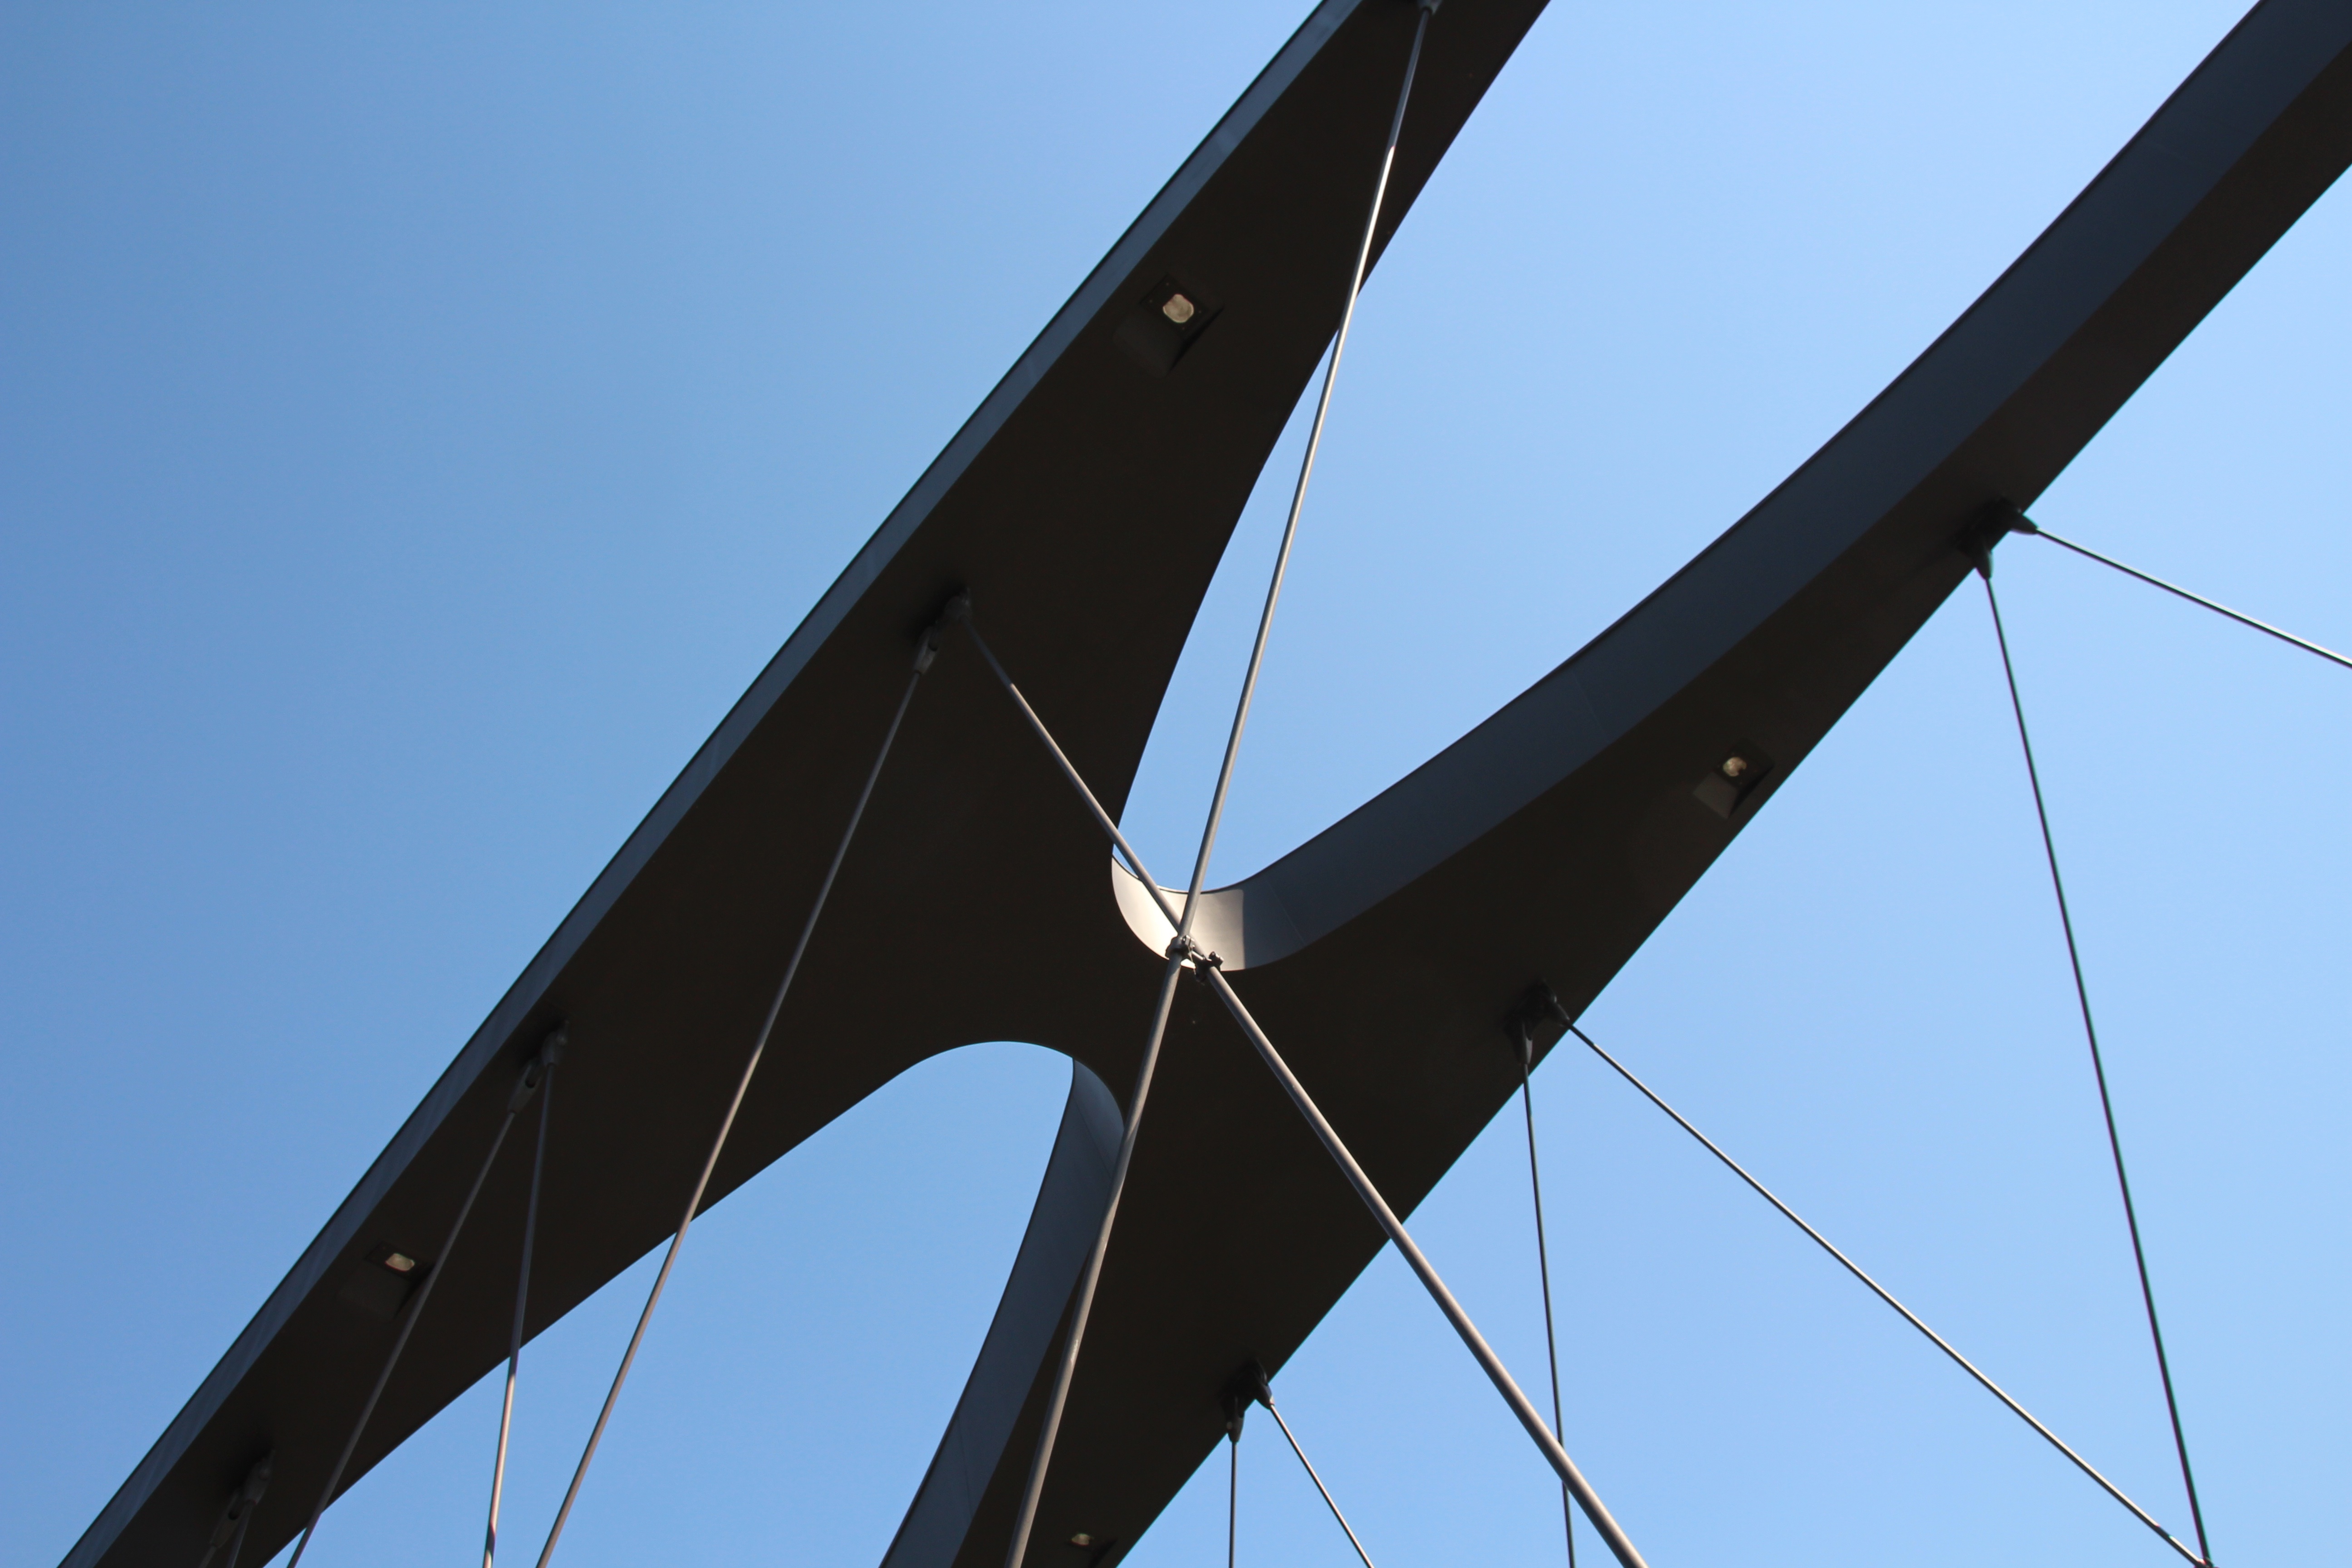
architecture, sky, boat, bridge, perspective, ship, steel, suspension bridge, construction, line, vehicle, mast, sailing, metal, blue, sailboat, modern, sail, cables, watercraft, sailing ship, low angle shot, cable stayed bridge, steel cables